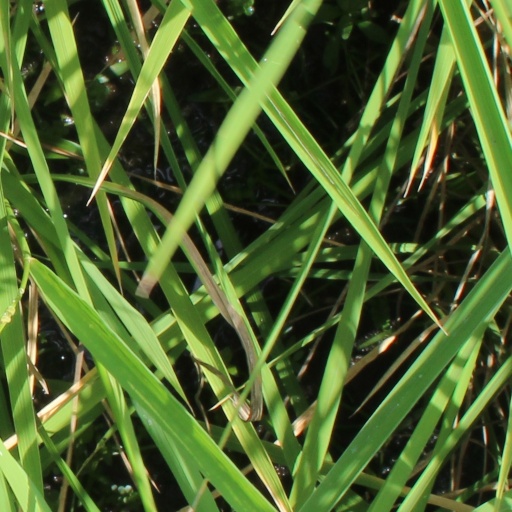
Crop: rice